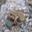
Label: frog